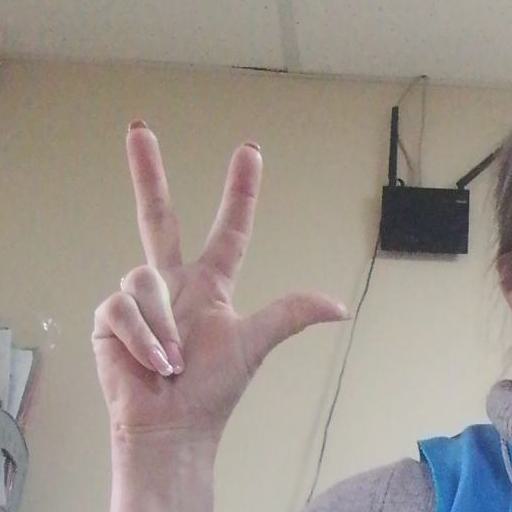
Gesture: three2